Qianlong Emperor

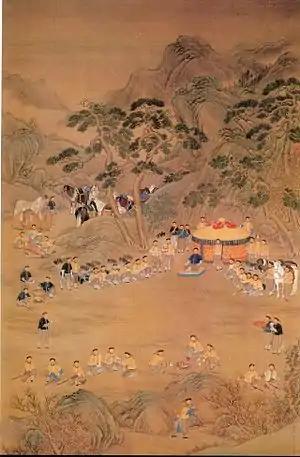
Qianlong Emperor on a hunting trip

The Qianlong Emperor showed a personal belief in Tibetan Buddhism, following the tradition of Manchu rulers associating with the Bodhisattva Manjushri. He continued their patronage of Tibetan Buddhist art and ordered translations of the Buddhist canon into Manchu. Court records and Tibetan language sources affirm his personal commitment. He learned to read Tibetan and studied Buddhist texts assiduously. His beliefs are reflected in the Tibetan Buddhist imagery of his tomb, perhaps the most personal and private expression of an emperor's life. He supported the Yellow Church (the Tibetan Buddhist Gelug sect) to "maintain peace among the Mongols" since the Mongols were followers of the Dalai Lama and Panchen Lama of the Yellow Church. He also said it was "merely in pursuance of Our policy of extending Our affection to the weak" which led him to patronize the Yellow Church.